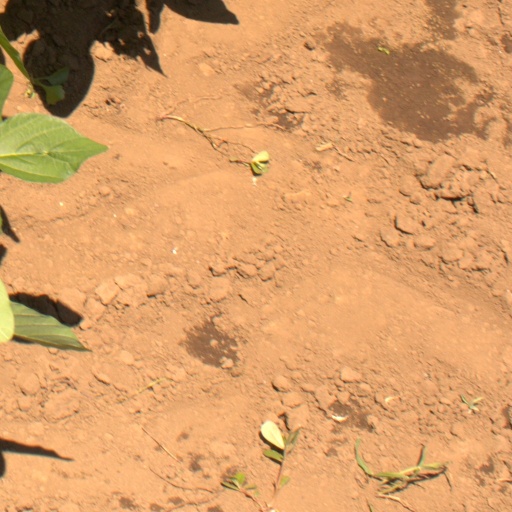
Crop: soybean